Knife

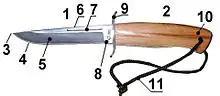
Characteristic parts of a knife

The blade edge can be plain or serrated, or a combination of both. Single-edged knives may have a "reverse edge" or "false edge" occupying a section of the spine. These edges are usually serrated and are used to further enhance function.